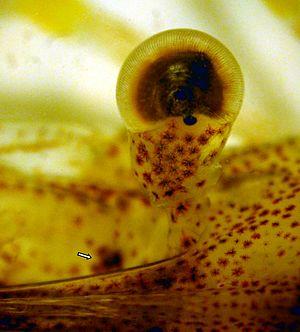
Oeil comosé et emplacement du statocyste chez la crevette Palaemon adspersus.
Palaemon adspersus est une espèce de crevette du genre Palaemon, une des « crevettes roses » des côtes françaises.